Elizabeth Bassett (cattle rustler)

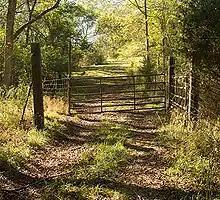
View of the Miller homestead where Mary Eliza grew up

Her maternal grandfather was George (aka "Judge") Crawford Miller and her grandmother was Mary Miller (née Emerson). Her other grandfather William Chamberlain lived just up the road, but was widowed before Mary Eliza was born, and would not have been considered suitable to raise two granddaughters.